Clara Sosa

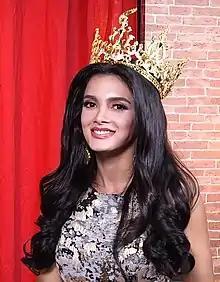
Sosa on FarangDay in 2018

María Clara Sosa Perdomo (born 25 September 1993) is a Paraguayan model, tv host and beauty queen who was crowned Miss Grand Paraguay 2018 and was later crowned Miss Grand International 2018 in Yangon, Myanmar. She is the first Paraguayan woman to win the Miss Grand International title.